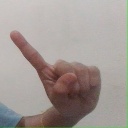
अक्षर: ए